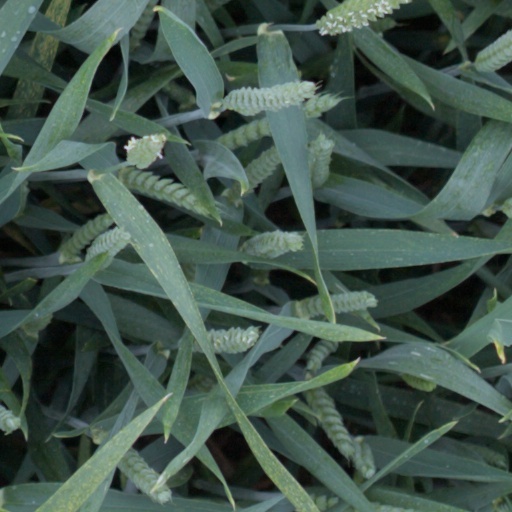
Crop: wheat